Jean-François Oeben

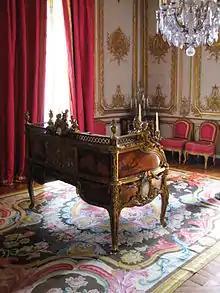
The "Bureau du Roi", from 1760; completed by Jean-Henri Riesener

Though he had workshops under royal appointment, throughout his career the royal cabinet-maker, "ébeniste du Roi", was Gilles Joubert. Oeben worked for the aristocracy sometimes through intermediary "marchands-merciers", providing extremely refined case furniture with marquetry of flowers that gave way, in the last years of his career, to sober geometrical tiled patterns.